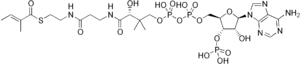
La tiglyl-coenzyme A, abrégée en tiglyl-CoA, est le thioester de l'acide tiglique avec la coenzyme A. C'est un intermédiaire du métabolisme de l'isoleucine en acide propanoïque.